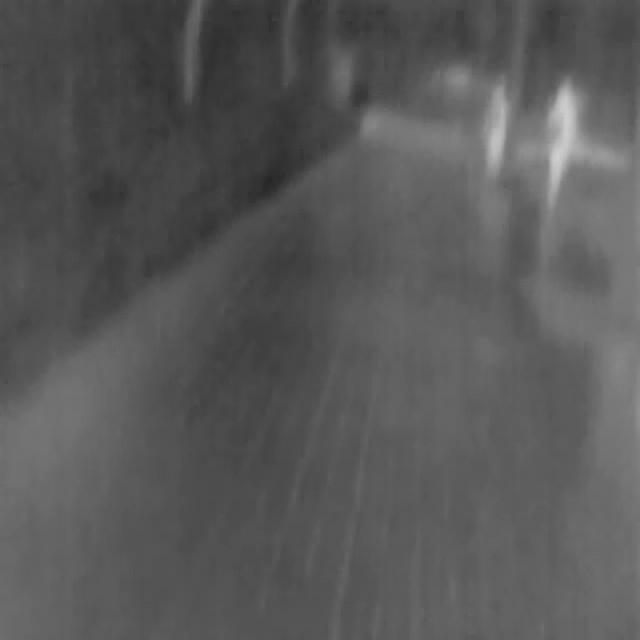
Detected objects:
label: person
label: person